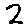
Label: 2